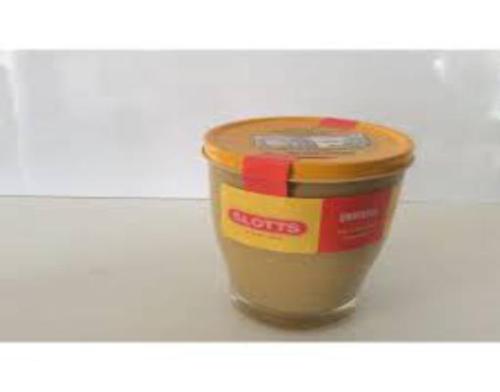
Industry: Food